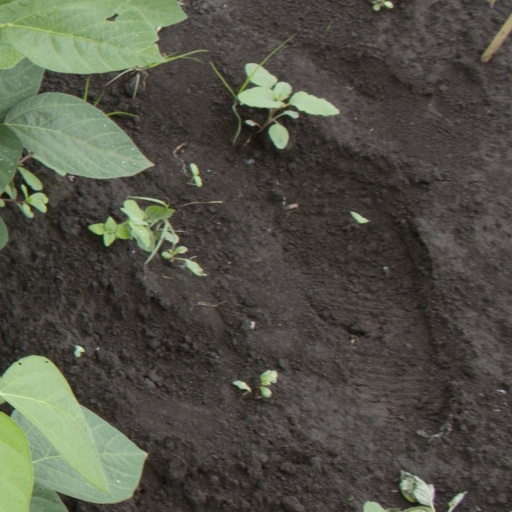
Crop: soybean